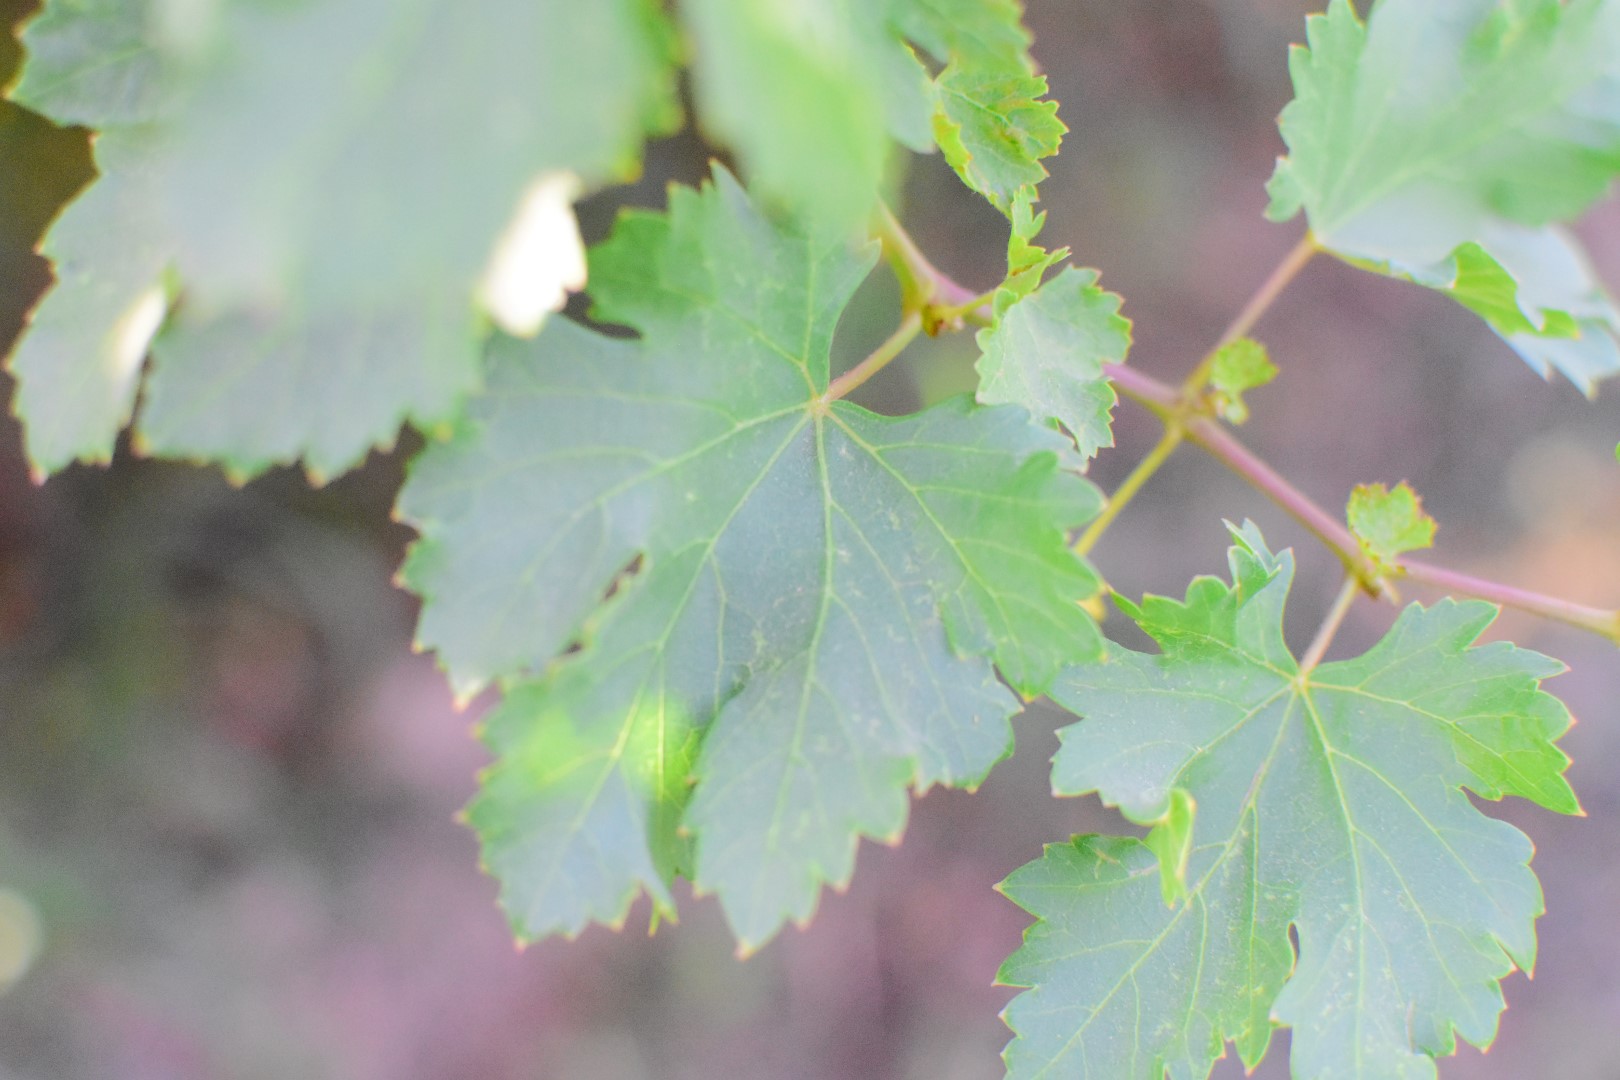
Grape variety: Deas Al-Annz